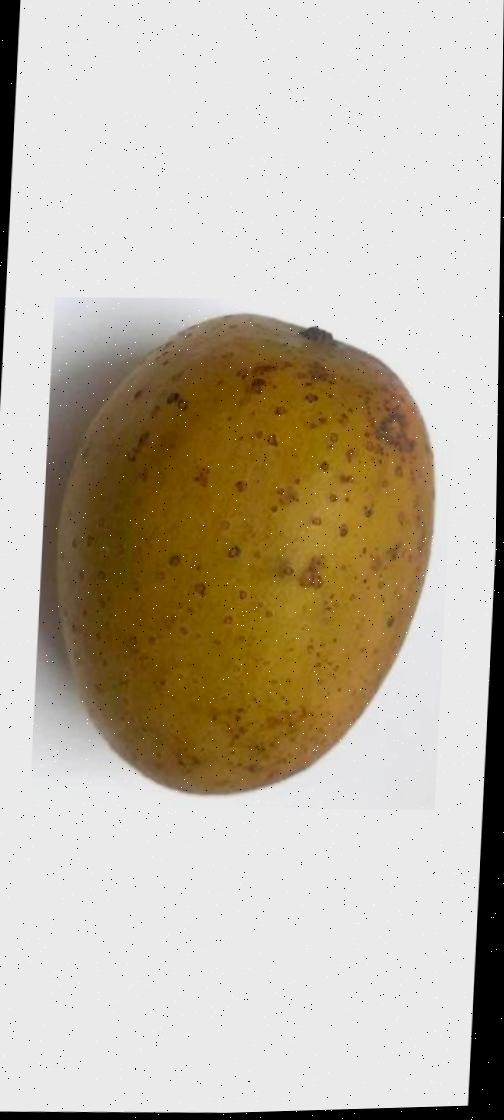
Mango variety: Gourmoti